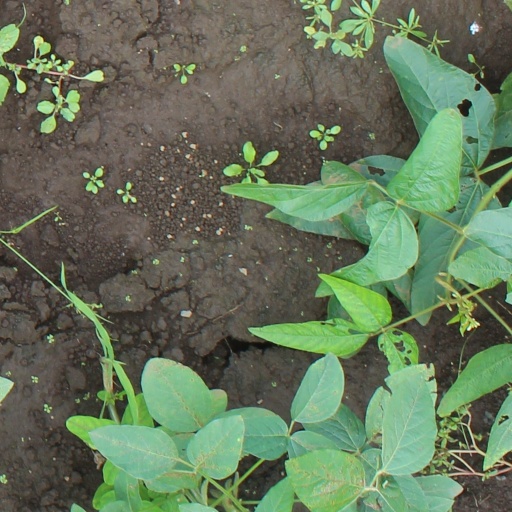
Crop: soybean